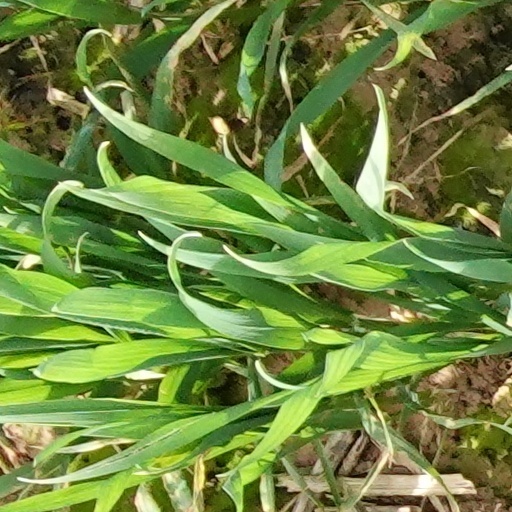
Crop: wheat